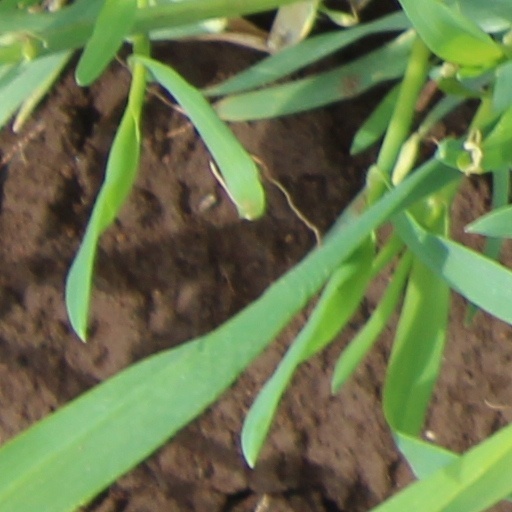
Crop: wheat